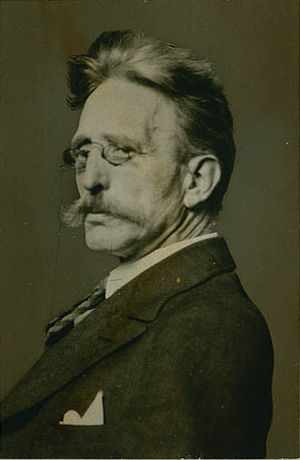
Carl V. Petersen (kunsthistoriker)
Carl V. Petersen
Carl Vilhelm Petersen var en dansk kunstkritiker og kunsthistoriker.